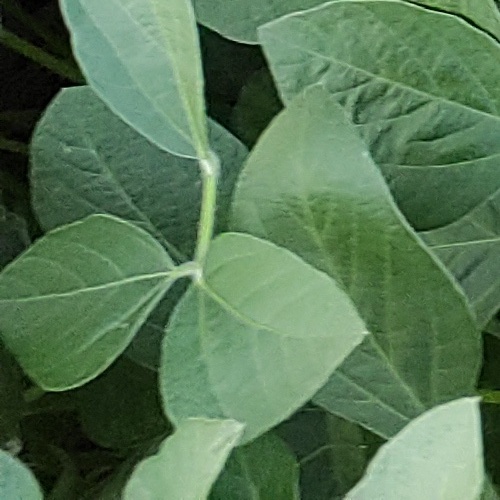
Label: Healthy